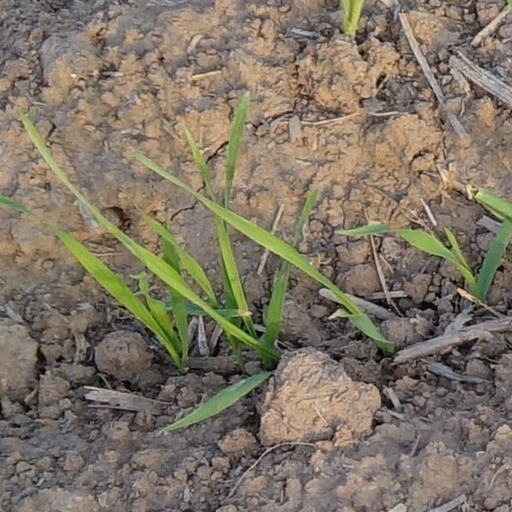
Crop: wheat